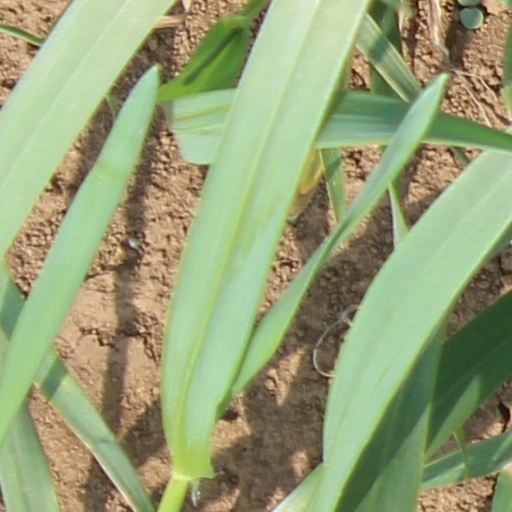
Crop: wheat